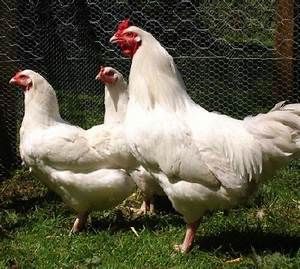
Label: chicken